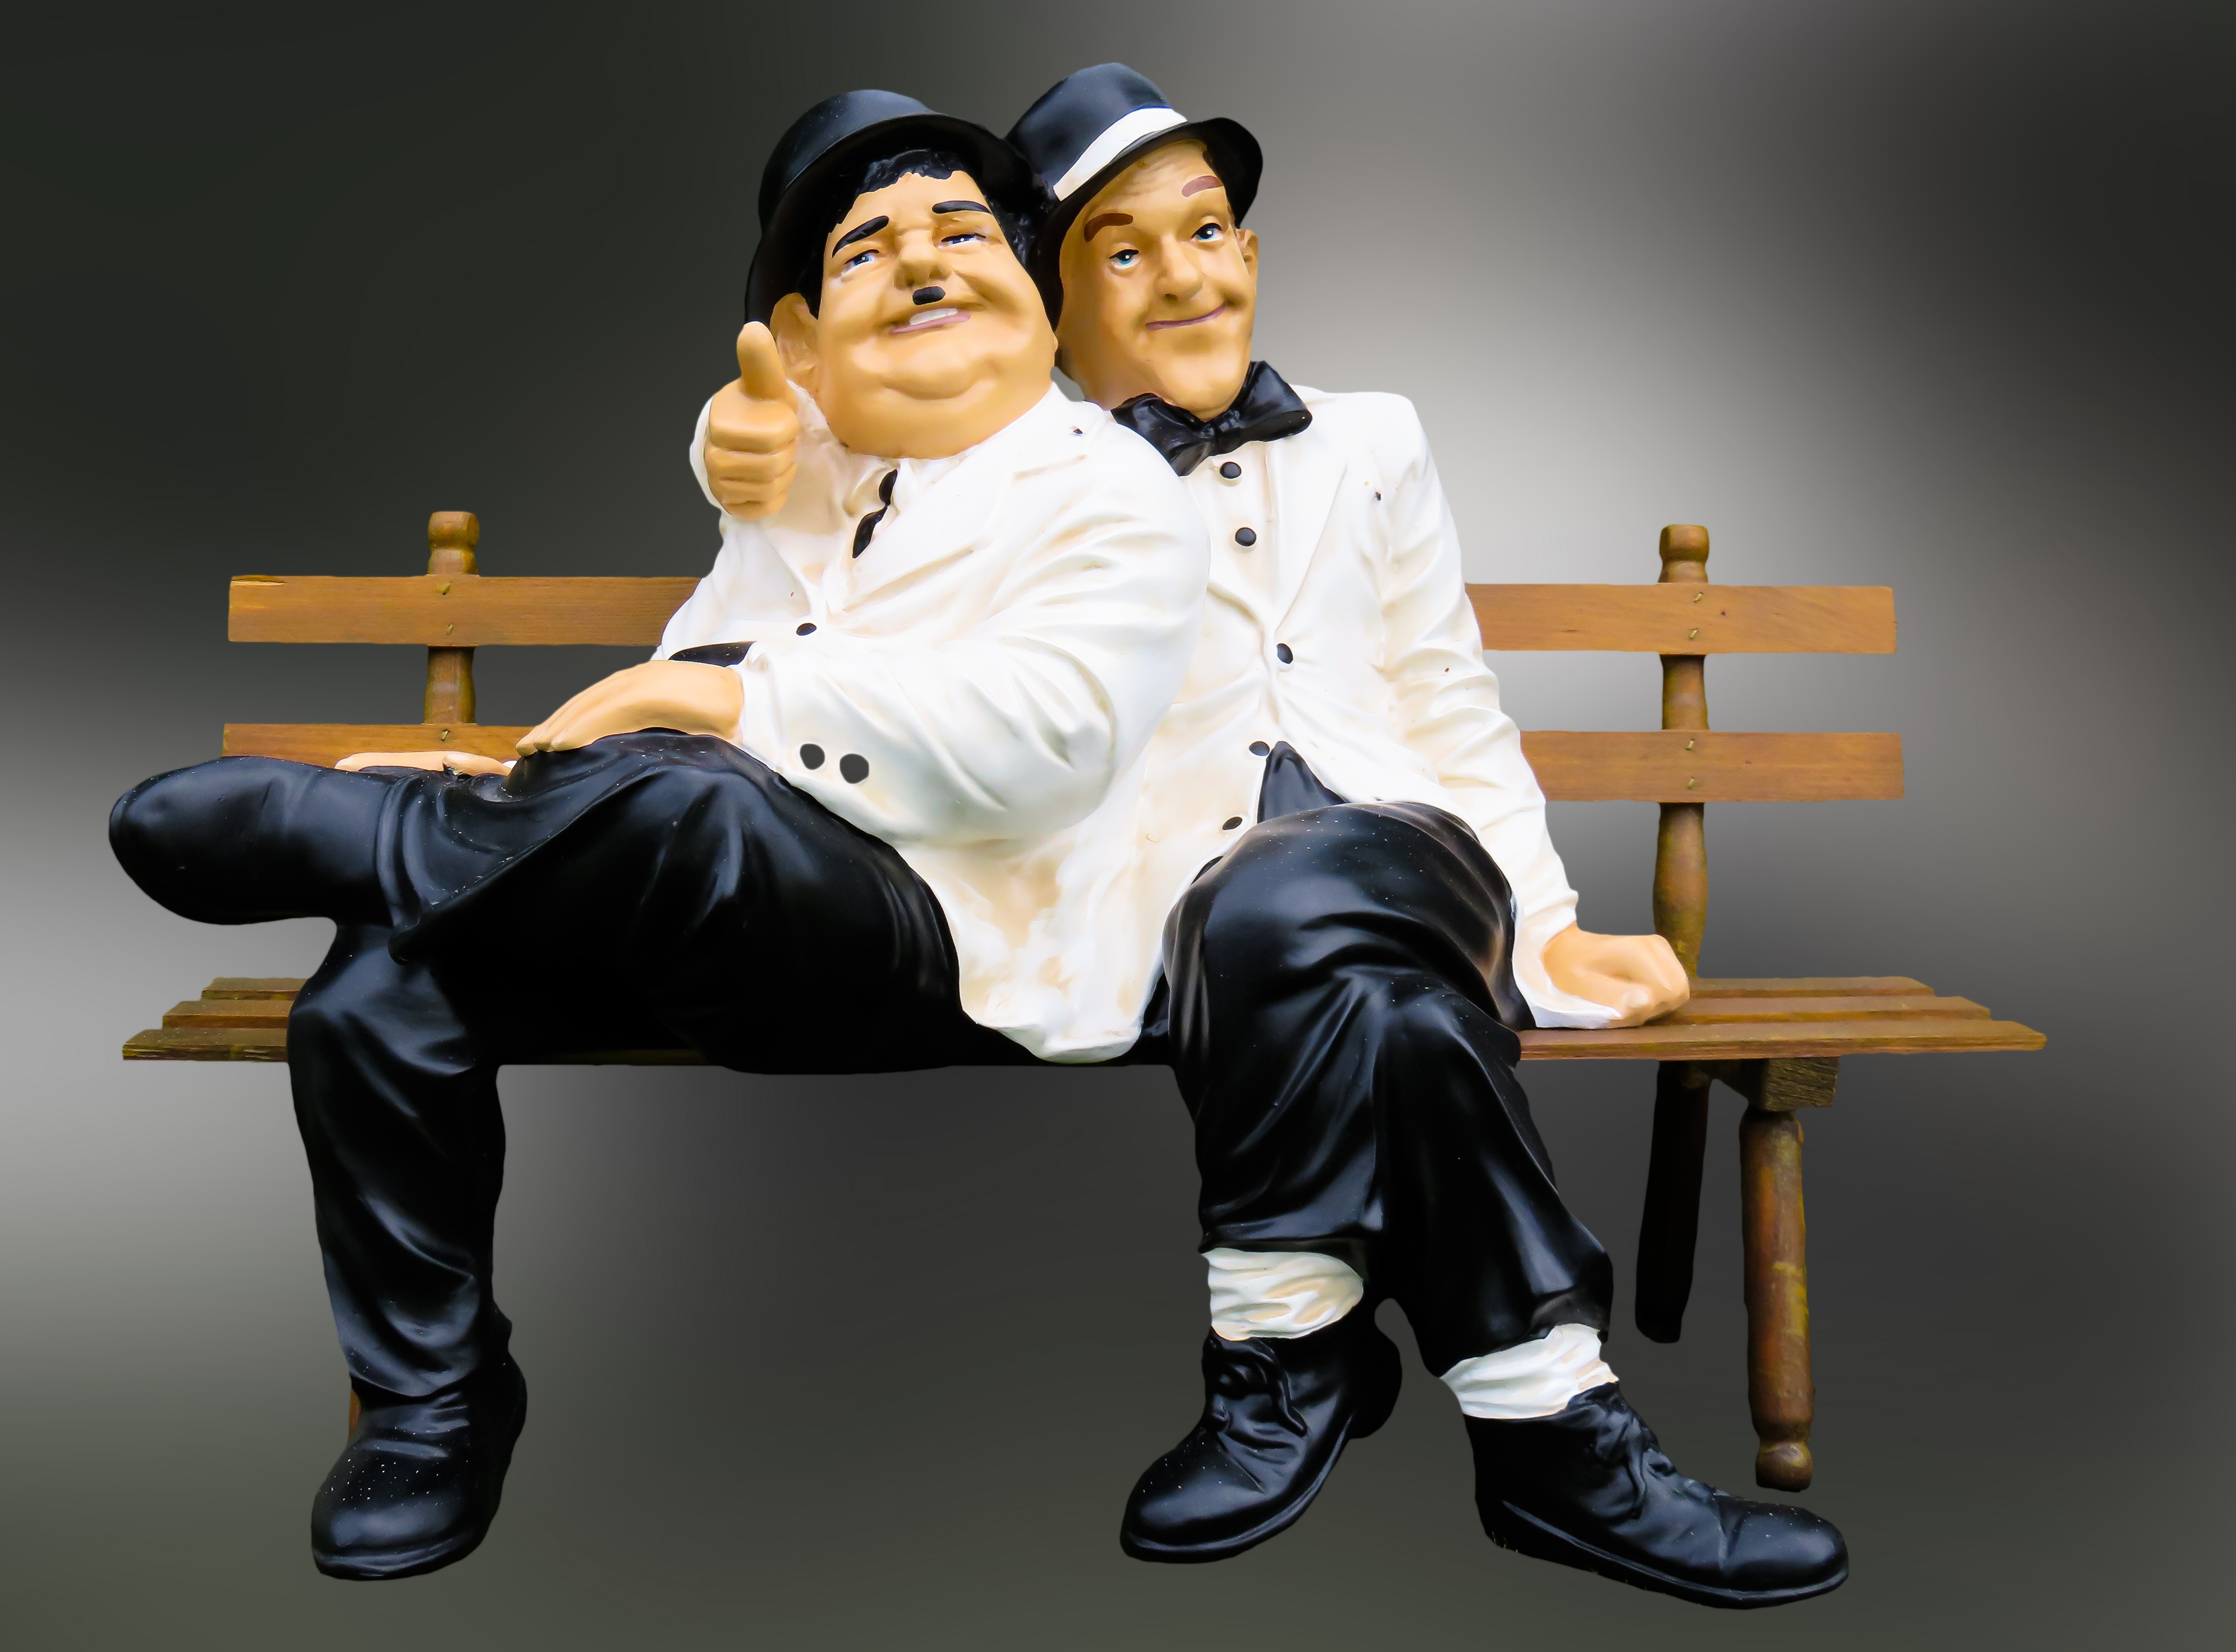
bench, film, sitting, hat, bank, gentleman, figurine, funny, cinema, figures, melon, stan laurel, oliver hardy, thick and stupid, human positions, chinese martial arts, kung fu term